Grace Gifford

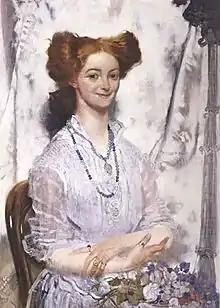
"Young Ireland: Grace Gifford" by William Orpen, c. 1907

Grace Evelyn Gifford Plunkett (4 March 1888 – 13 December 1955) was an Irish artist and cartoonist who was active in the Republican movement, who married her fiancé Joseph Plunkett in Kilmainham Gaol only a few hours before he was executed for his part in the 1916 Easter Rising.